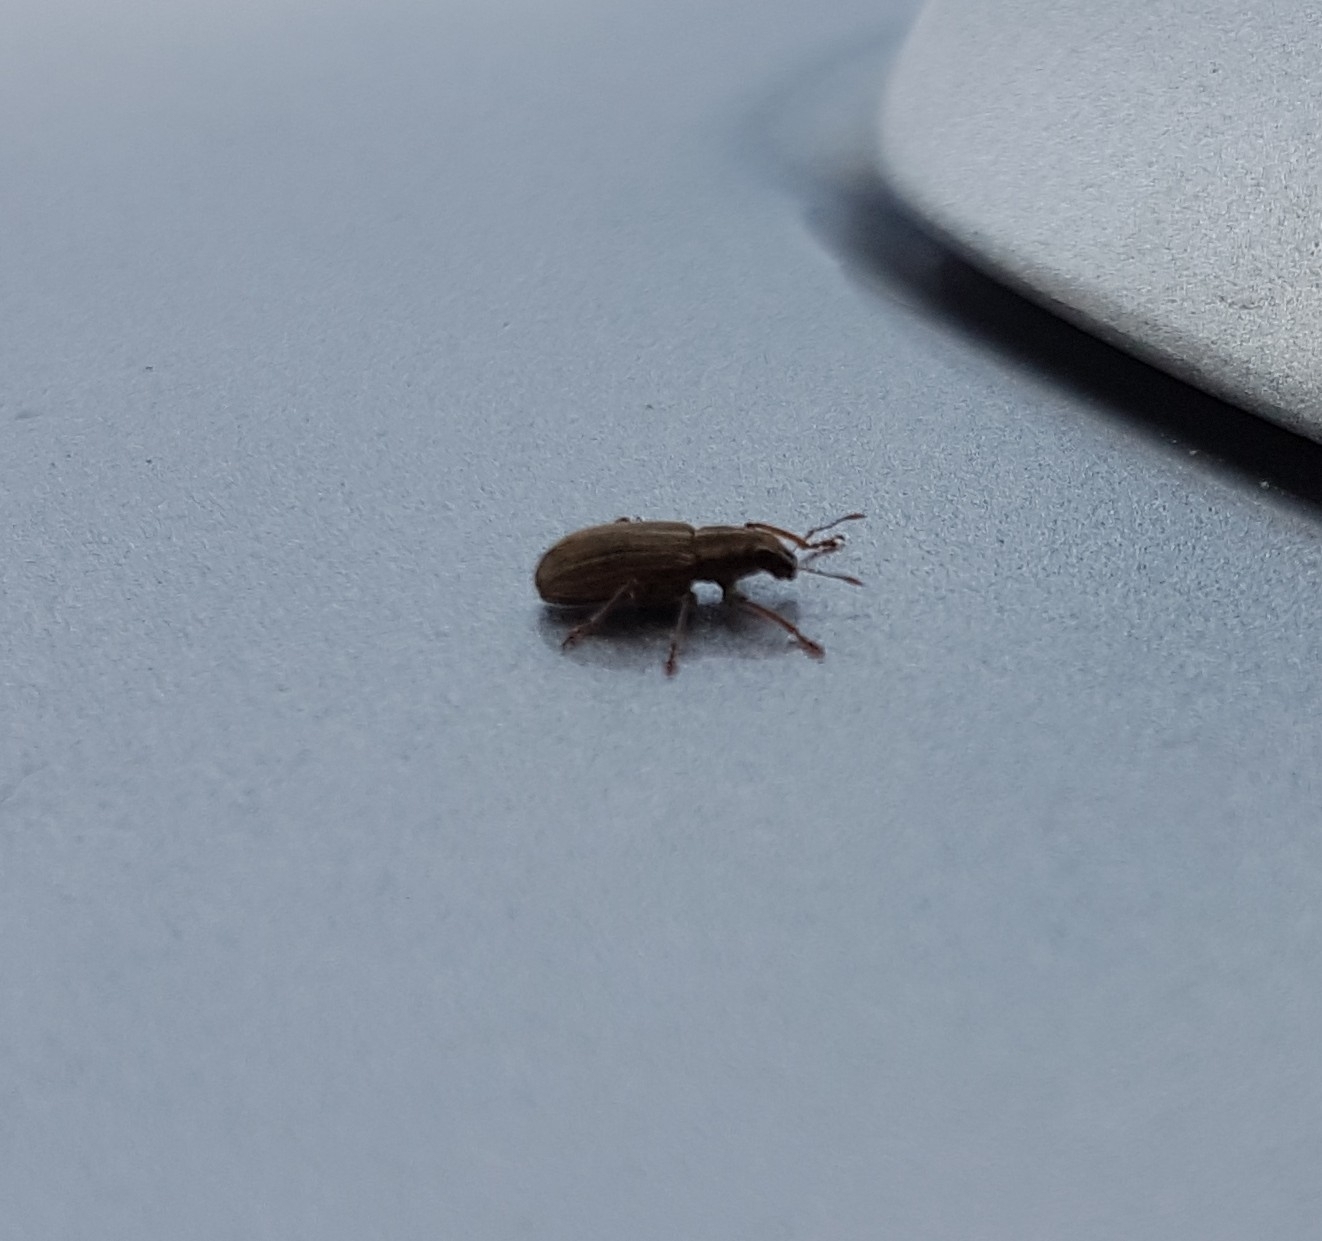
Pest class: pea_leaf_weevil